John Brunton (scenic artist)

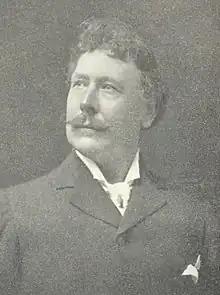
Portrait of John Brunton, published in 1909.

John Brunton (15 May 1849 – 22 July 1909) was a Scottish scenic artist who worked in theatres in Britain and Australia. Brunton was brought to Australia in 1886 by the theatrical partnership of Williamson, Garner and Musgrove. From about the mid-1890s he worked on productions by Bland Holt, known for his spectacular touring productions of melodramas and pantomimes. Brunton died in July 1909 in Sydney. He was the father of the popular actress, Dorothy Brunton.